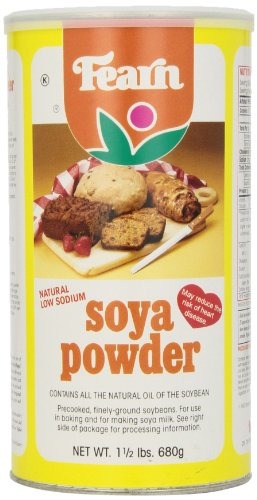
Item Name: Fearn Soya Powder, 1.5-Pound Canisters (Pack of 4)
Bullet Point 1: Fearn Soya Powder, 1.5 pound Canisters in a pack of 4 (total of 6 ounce)
Bullet Point 2: Natural Low sodium
Bullet Point 3: Contains all the natural oil of the soybean
Value: 96.0
Unit: Ounce

Price: 4.89